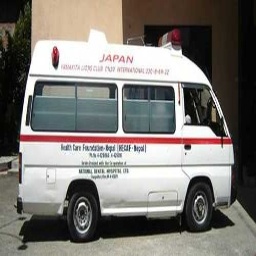
Label: ambulance